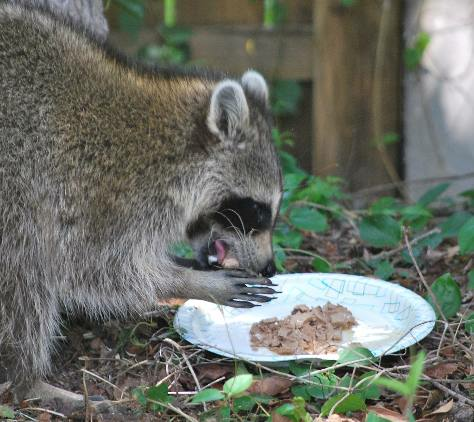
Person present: No